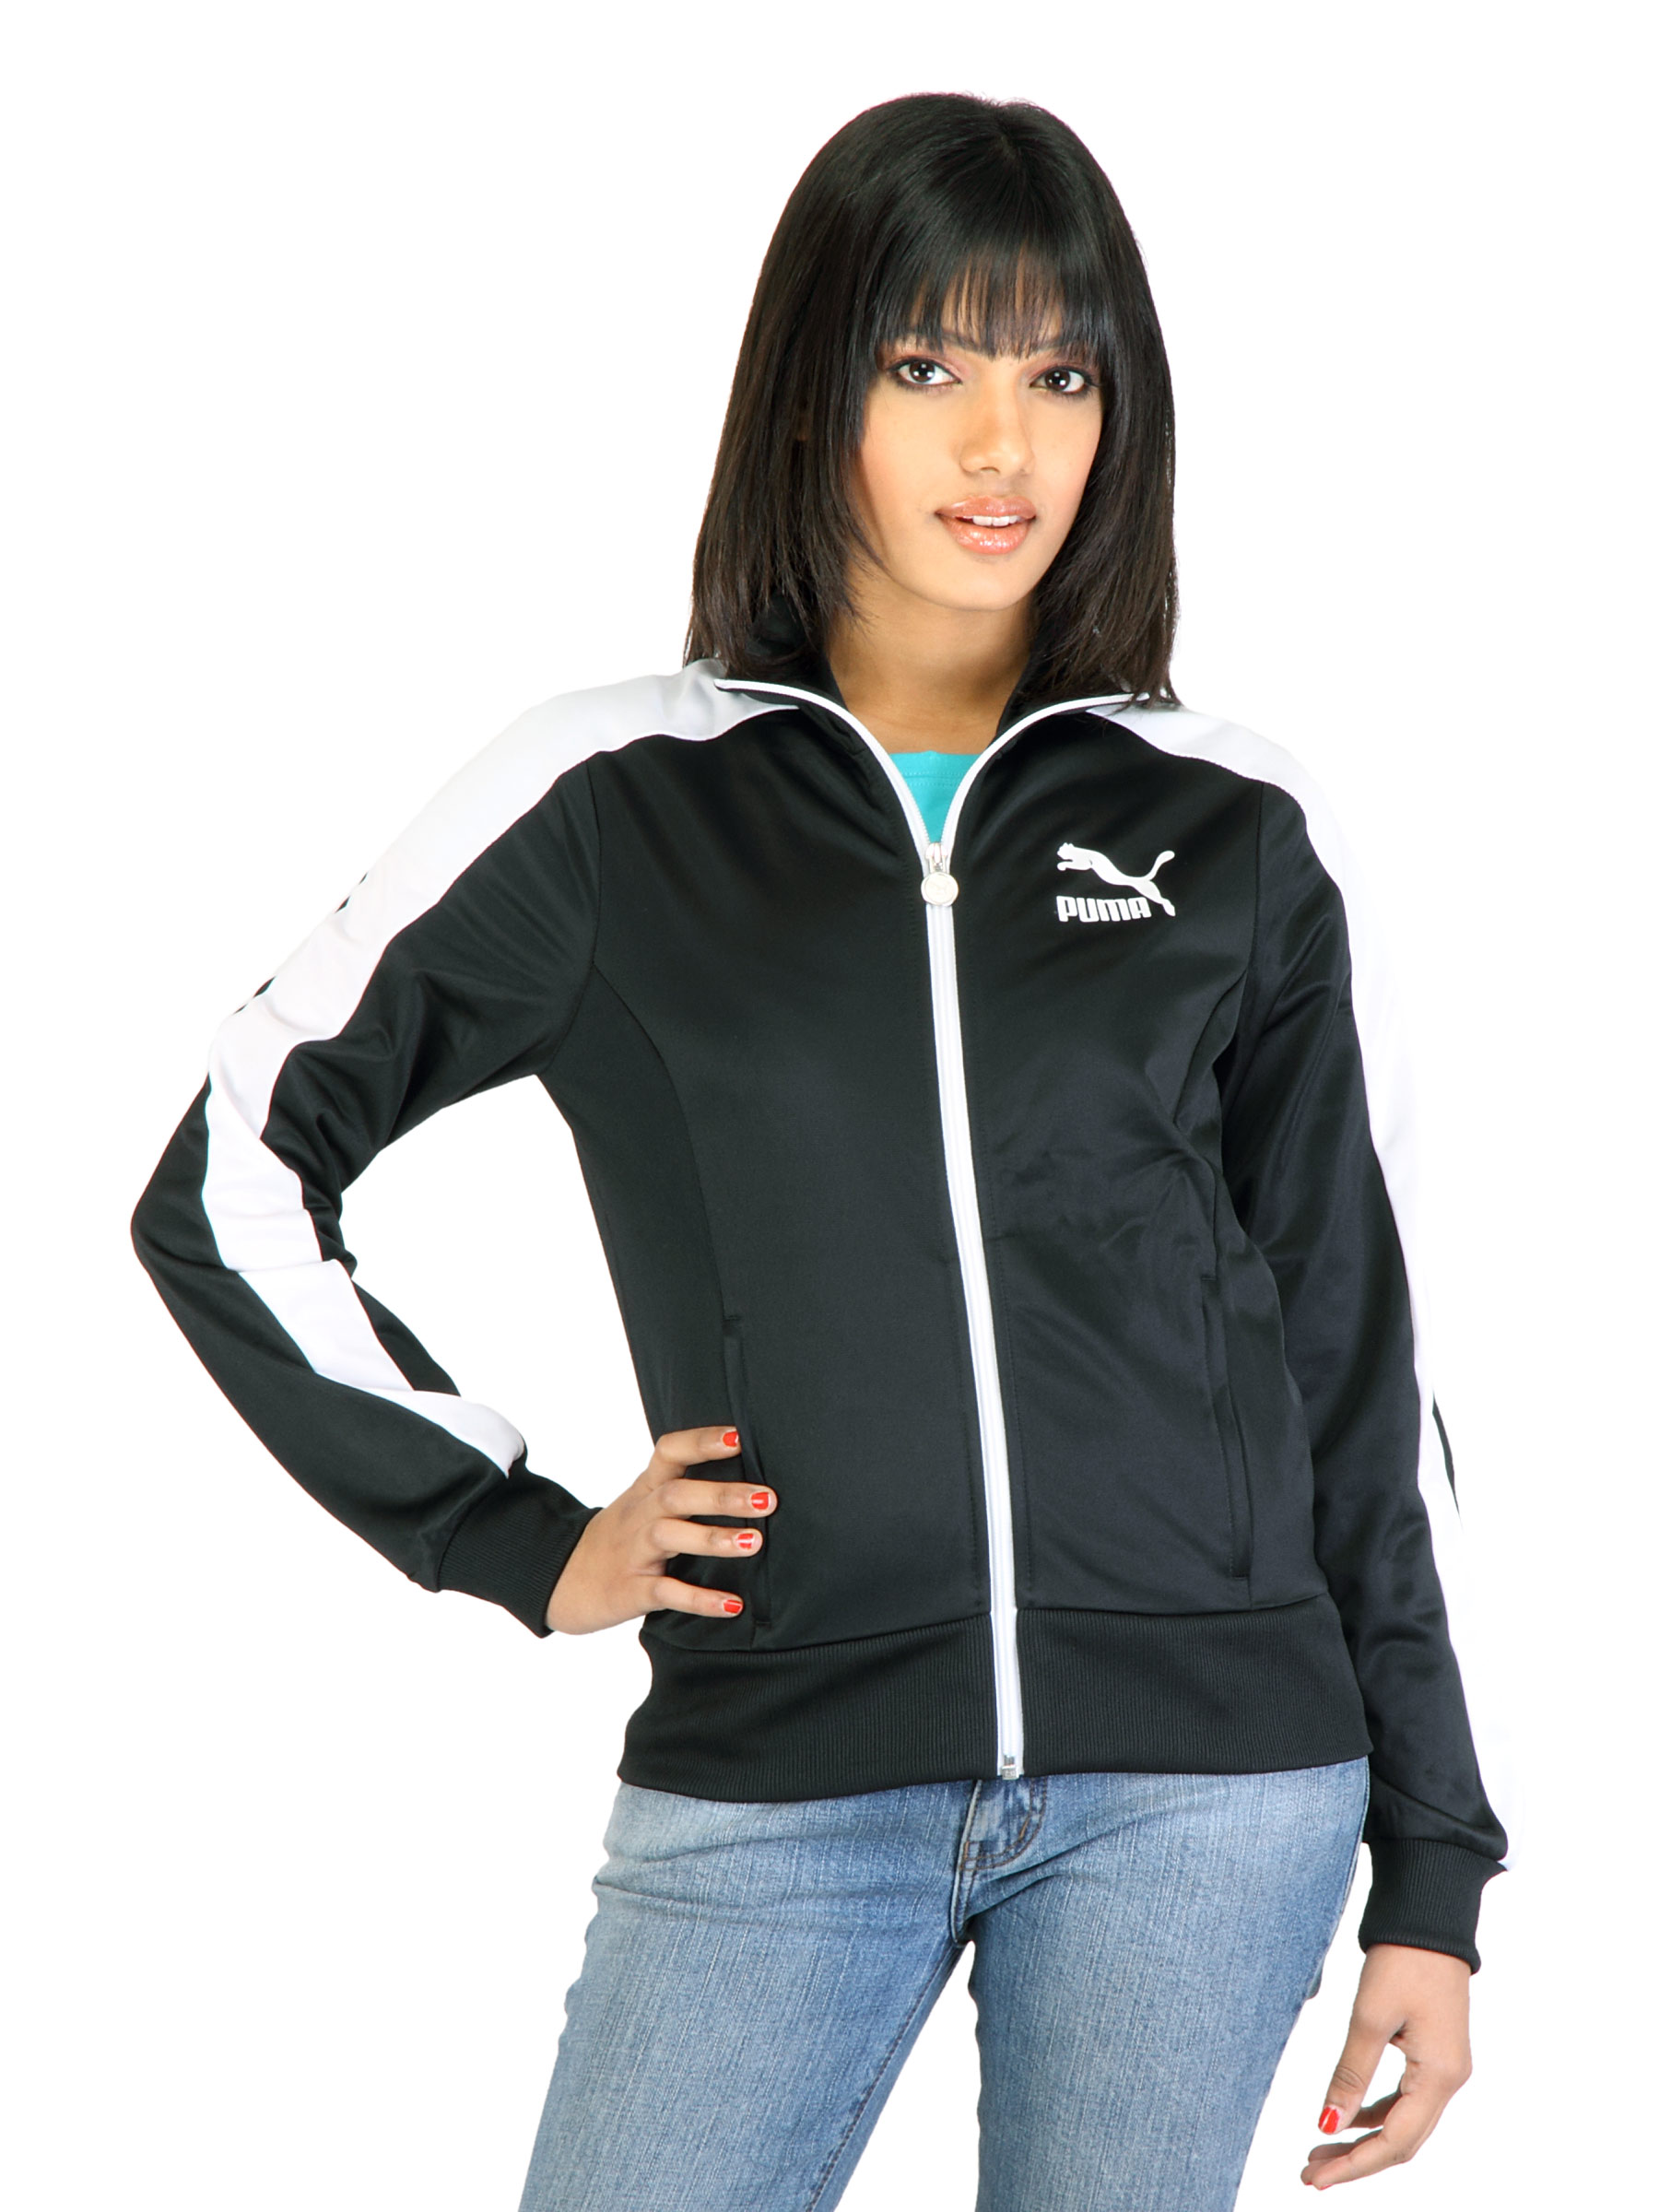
Puma Women Solid Black Jackets
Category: Apparel / Topwear / Jackets
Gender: Women
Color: Black
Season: Fall 2011
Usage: Casual